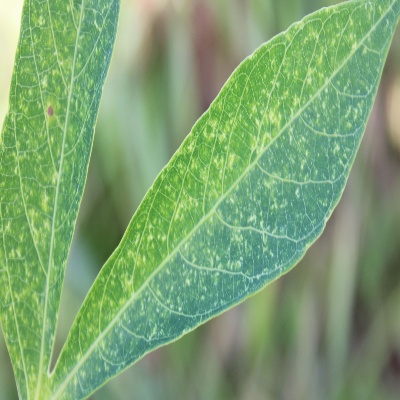
Crop: Cassava
Condition: green mite